Gaddar

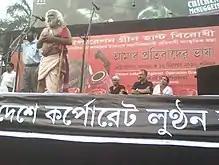
Gaddar performing in Kolkata in 2010 against Operation Green Hunt

Suffering from severe heart disease, Gaddar was admitted to a Hyderabad hospital on 20 July 2023 where he underwent bypass surgery on 3 August 2023. While recovering from surgery, he died from lung and urinary problems on 6 August 2023 at age 74.